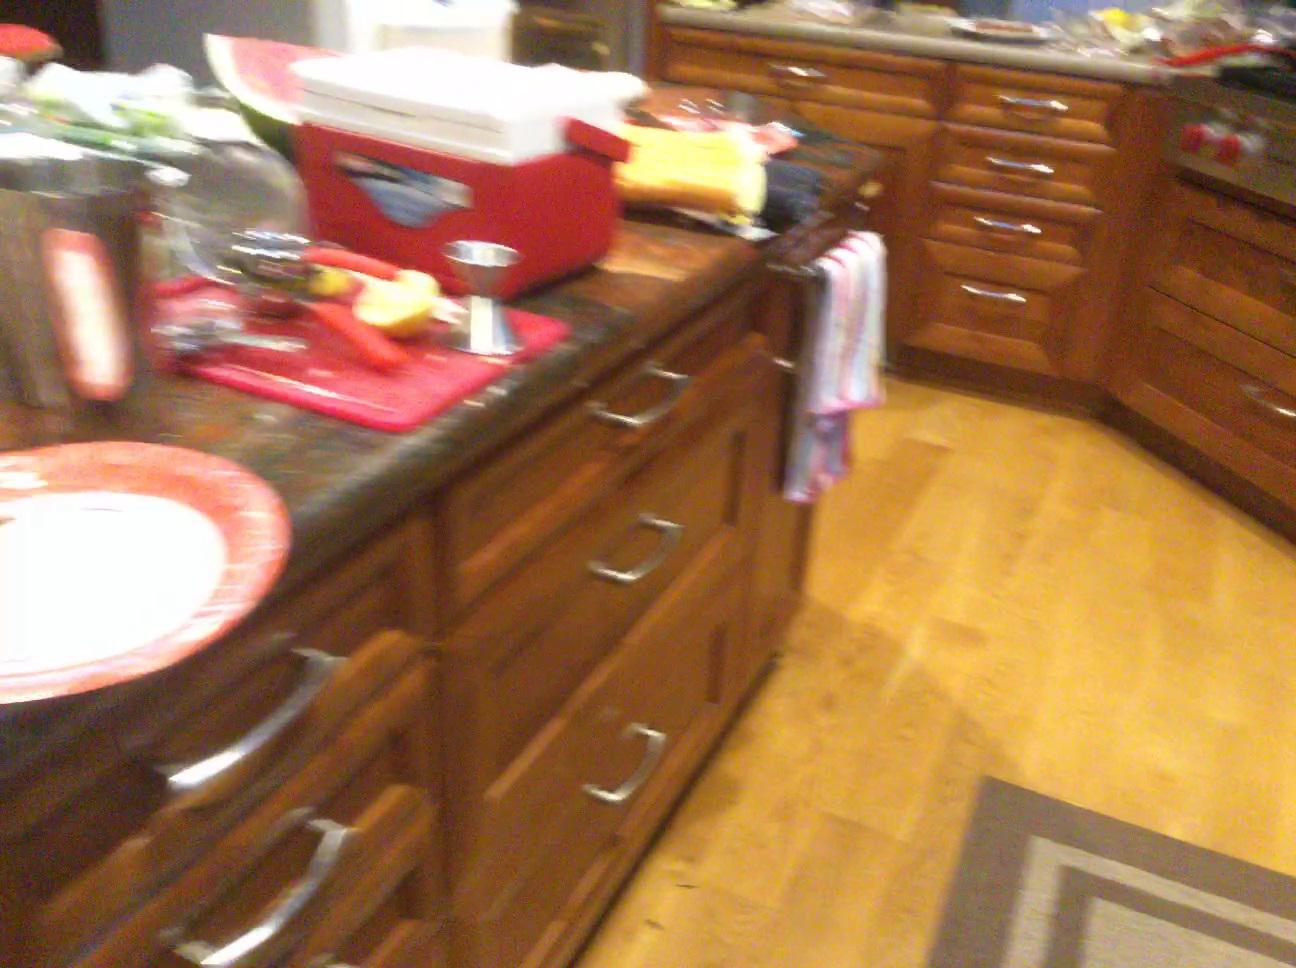
Question: Is the stove right of the fruit from the world's perspective? Final answer should be yes or no.
Answer: Yes